Trakr

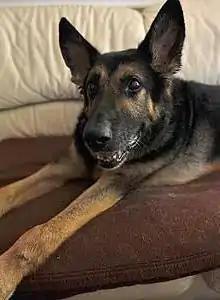

Trakr (c. 1994 – April 2009) was a German Shepherd police dog who along with his handler, Canadian police officer James Symington, discovered the last survivor of the September 11 attacks at the World Trade Center in New York City in 2001. For his accomplishments, Trakr was named one of history's most heroic animals by "Time" magazine. In 2008 Symington won an essay contest sponsored by BioArts International to find the world's most "cloneworthy dog," as a result of which Trakr was cloned, producing five puppies.